Idel Jakobson

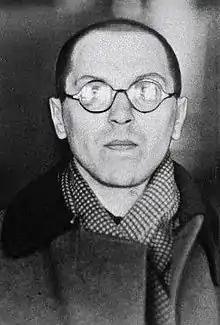
Idel Jakobson

Idel Jakobson (12 August 1904 in Jēkabpils, Russian Empire – 12 September 1997 in Tallinn, Estonia) was an NKVD officer. According to the materials of Kaitsepolitsei, Jakobson took part in sentencing around 1,200 people to death and persecuting and torturing at least 1,800 people.